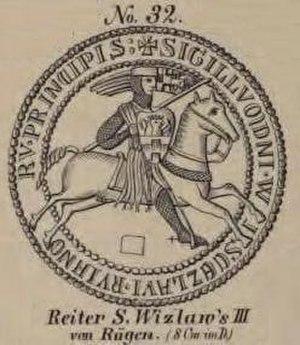
Wislaw III de Rügen est né en 1265 ou en 1268, et est mort le 8 novembre 1325. Il est le dernier prince slave de Rügen. Wislaw III est sans doute aussi le Minnesänger Wizlaw dont on retrouve les chansons dans le Jenaer Liederhandschrift.